Landshut (Bayern) Hauptbahnhof

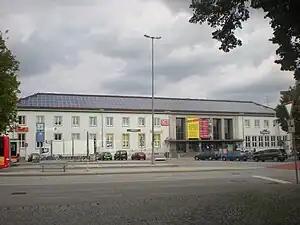
The front of station building

Landshut (Bayern) Hauptbahnhof is the main railway station in Landshut in the German State of Bavaria. There is also the halt ("Haltepunkt") of "Landshut (Bay) Süd" (Landshut south) on the Neumarkt-Sankt Veit – Landshut railway. The Hauptbahnhof has seven platforms tracks and is classified by Deutsche Bahn as a category 2 station. It is used daily by about 120 trains operated by DB Regio, Regentalbahn and Agilis. Landshut is on the Munich–Regensburg, Munich–Landshut–Passau and Landshut–Mühldorf lines. In addition, the station is located on the Landshut Neuhausen museum line.